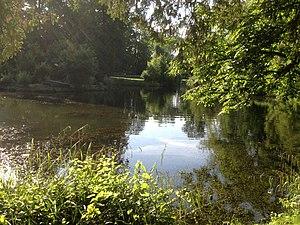
Etang créé originellement en 1787 pour la comtesse Balbi.